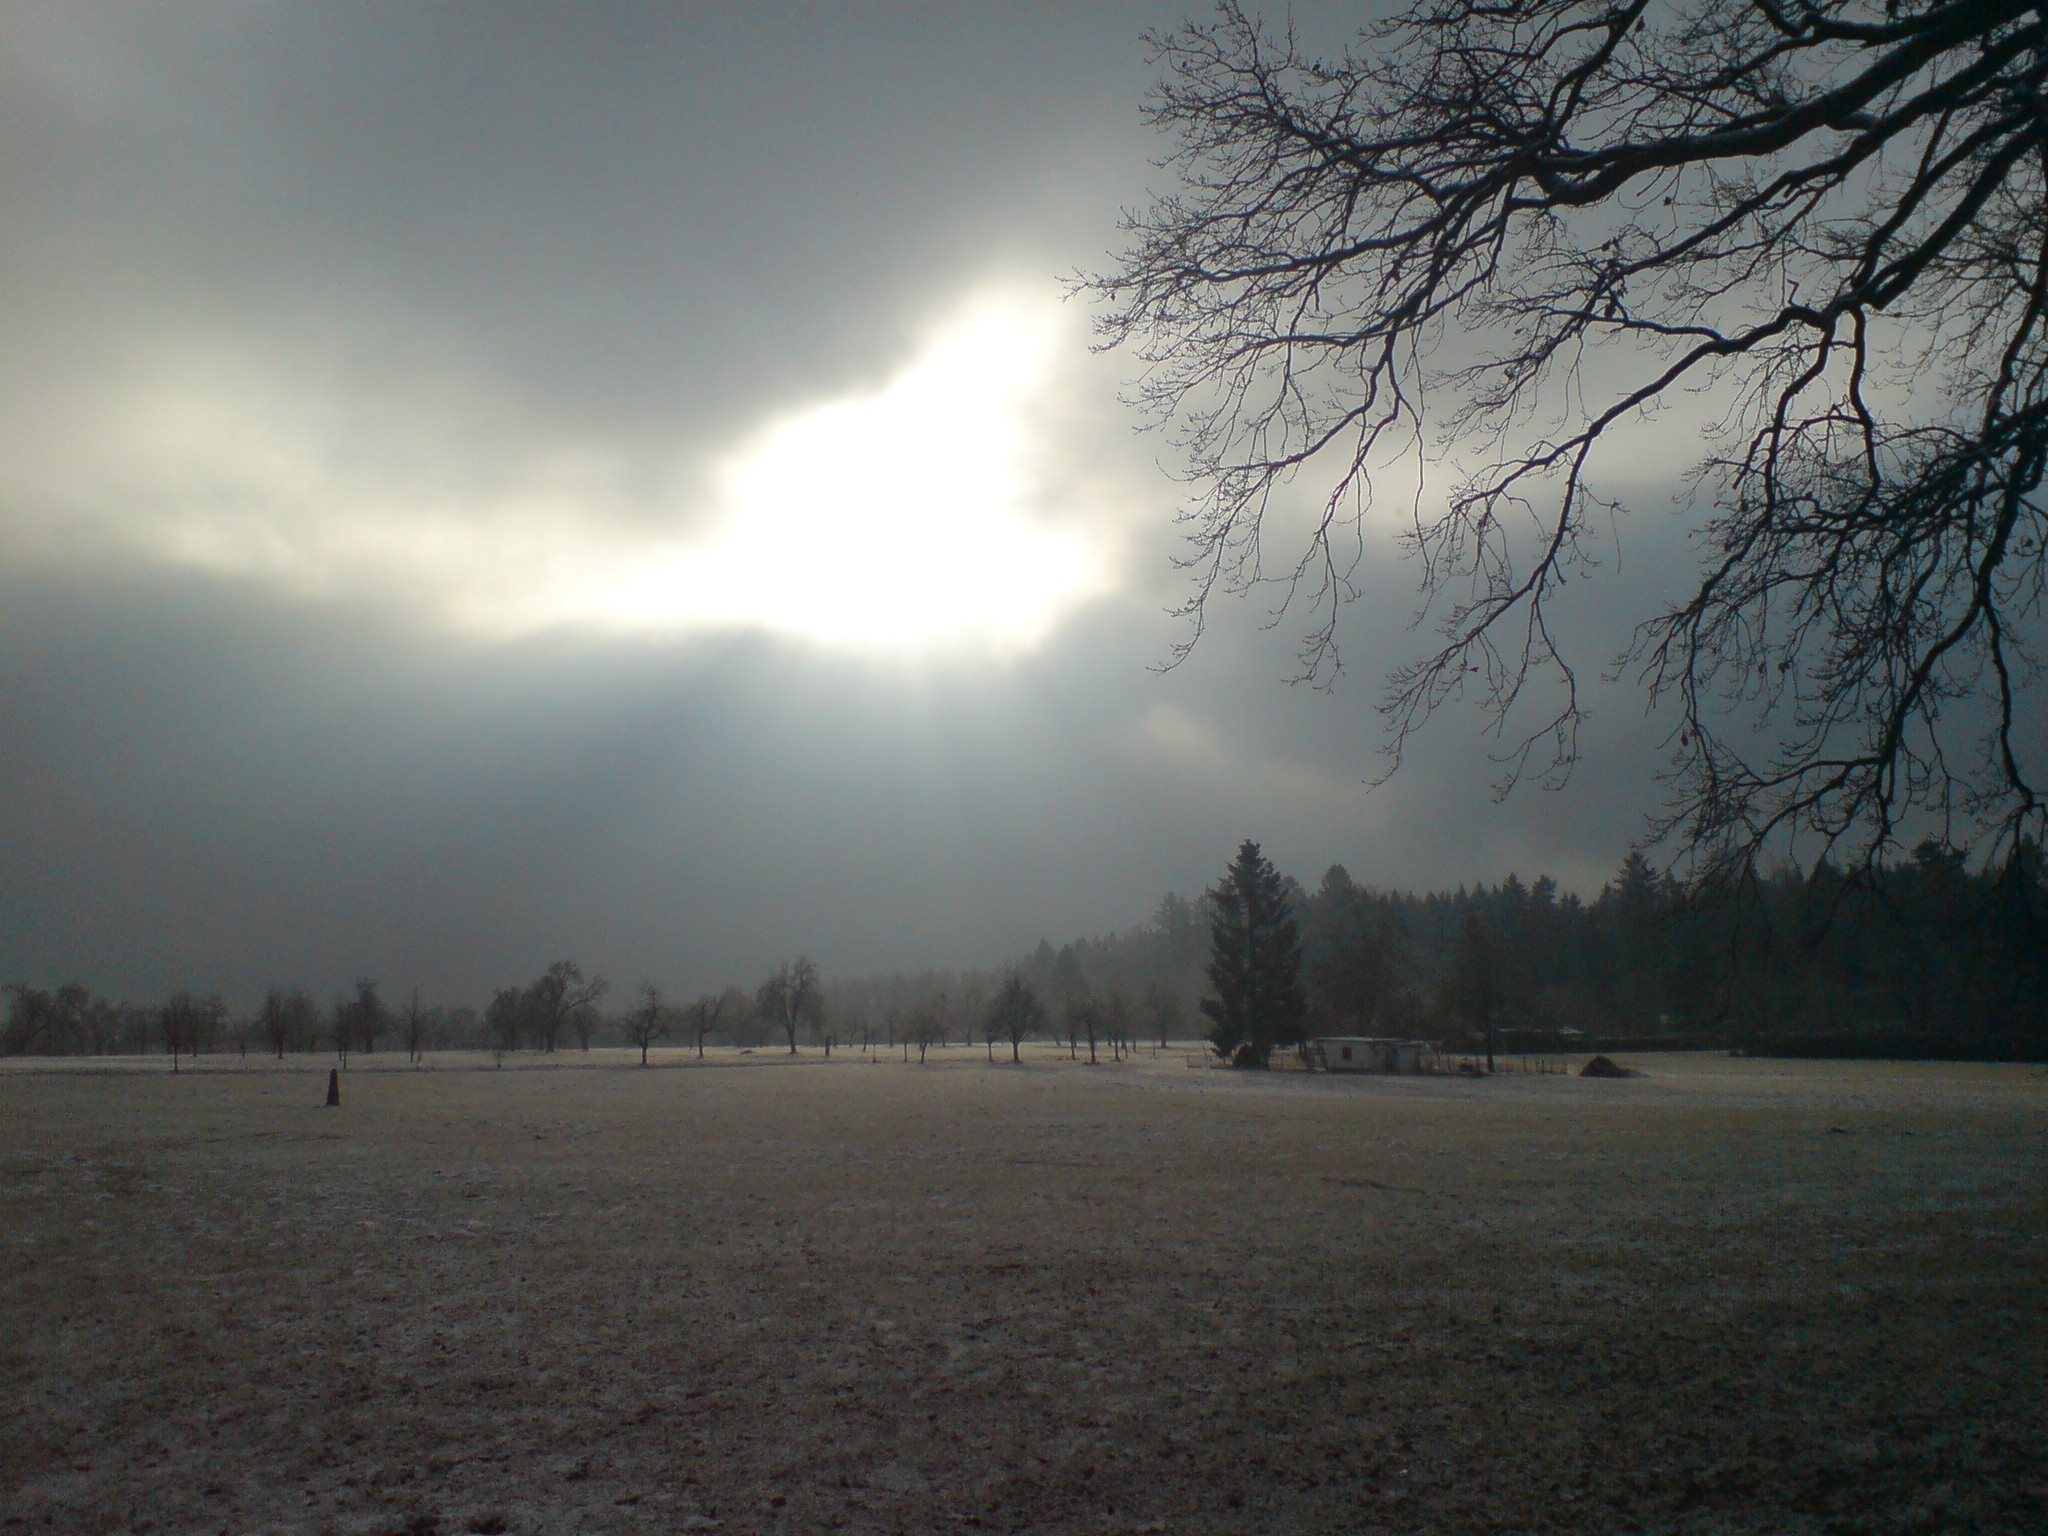
tree, nature, horizon, snow, winter, cloud, sky, sun, fog, sunrise, sunset, mist, sunlight, morning, dawn, atmosphere, dusk, evening, weather, haze, atmospheric phenomenon